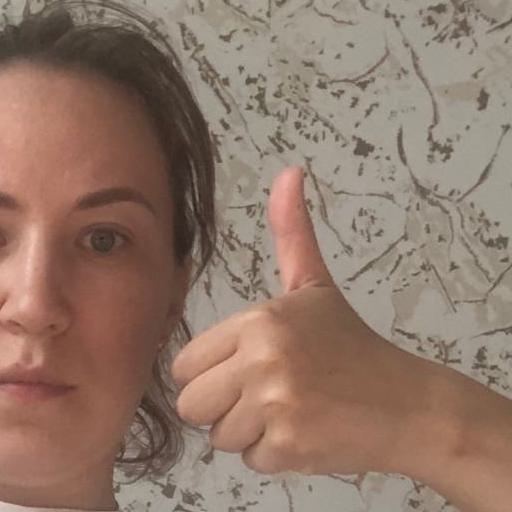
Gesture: like